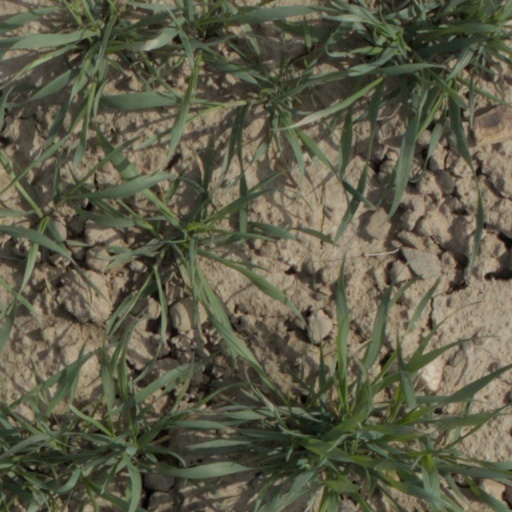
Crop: wheat